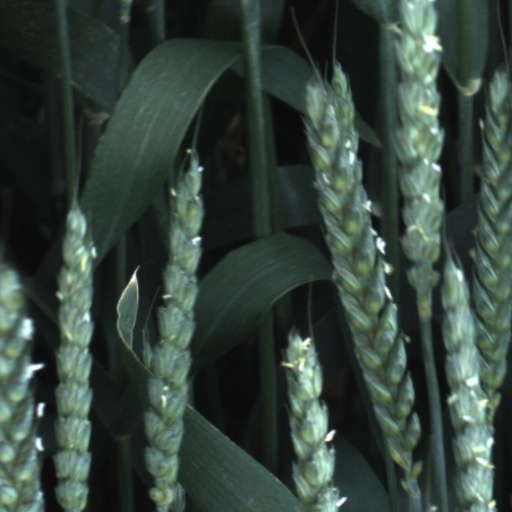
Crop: wheat